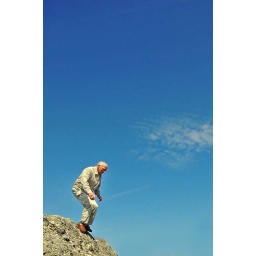
More of my dad, jumping around like a mountain goat. ;)